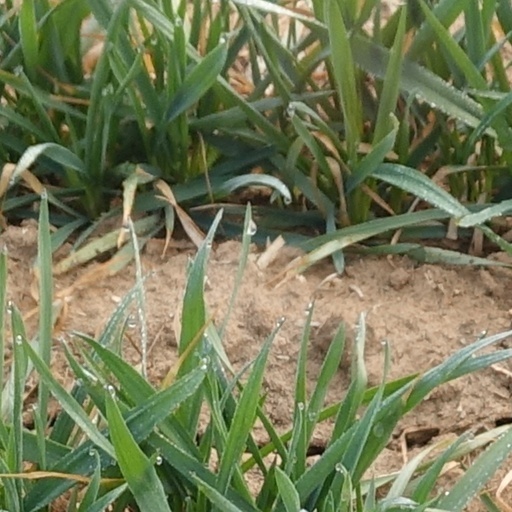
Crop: wheat